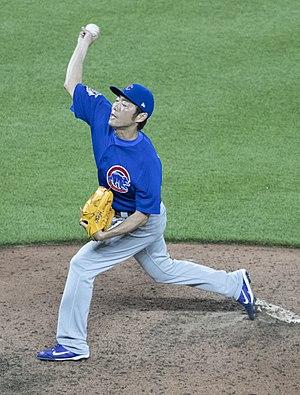
Koji Uehara, né le 3 avril 1975 à Neyagawa, est un joueur japonais de baseball. Il a joué au plus haut niveau professionnel au Japon en NPB de 1999 à 2008 avec les Yomiuri Giants avant de rejoindre la Ligue majeure de baseball en Amérique du Nord en 2009. Depuis 2017, ce lanceur de relève droitier évolue pour les Cubs de Chicago.